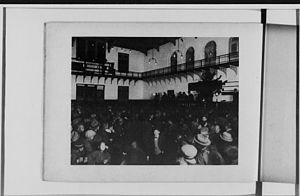
La Bourse du Riz de Dojima (Osaka), 1914
La bourse du riz de Dōjima, située à Osaka, est le centre du système japonais des courtiers en riz, qui se développe indépendamment et de façon privée à l'époque d'Edo. Considérée comme précurseur du système bancaire moderne, la bourse est créée en 1697, officiellement sanctionnée, parrainée et organisée par le shogunat en 1773, réorganisée en 1868, et entièrement dissoute en 1939, lors de son absorption par l'« agence gouvernementale du riz ».